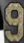
Number: 9